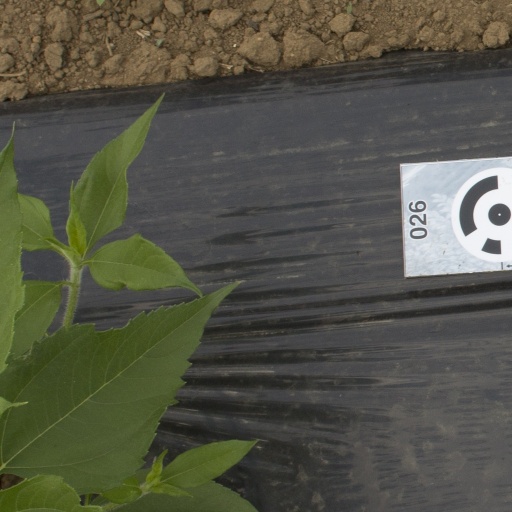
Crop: Jerusalem artichoke